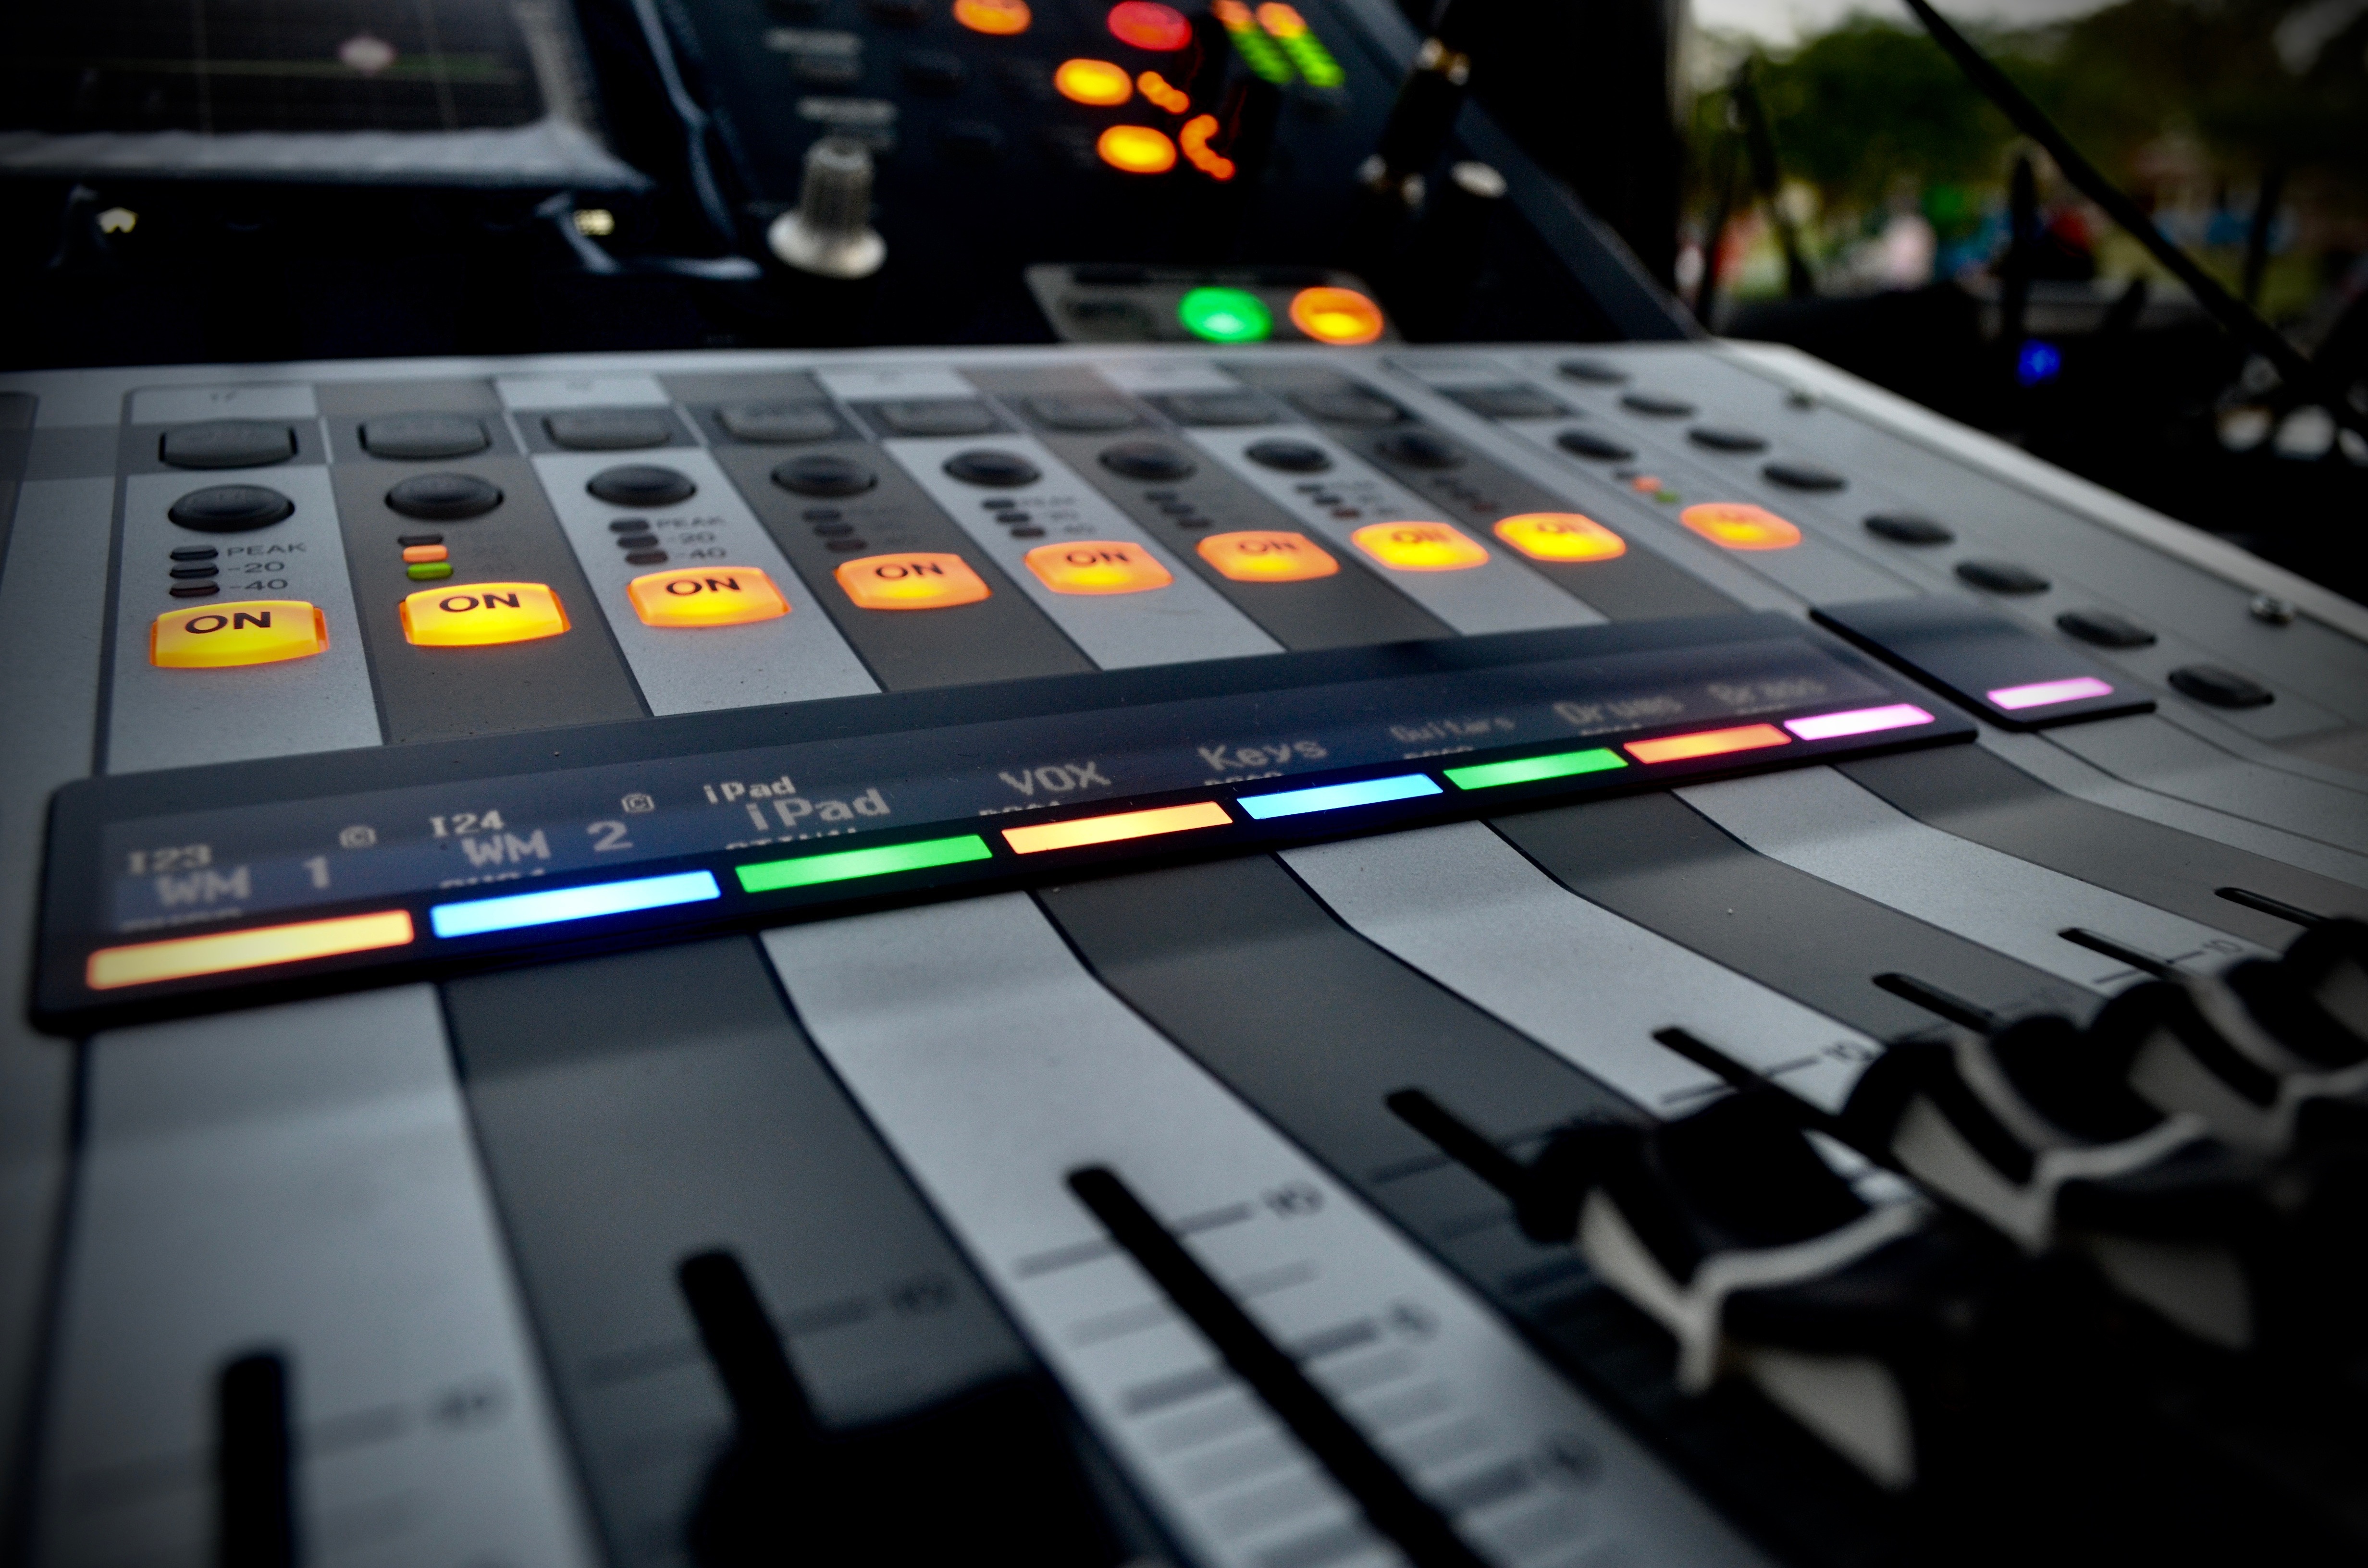
singer, band, yamaha, electronics, audio, mixer, synthesizer, musical keyboard, electronic instrument, audio engineer, record producer, sound design